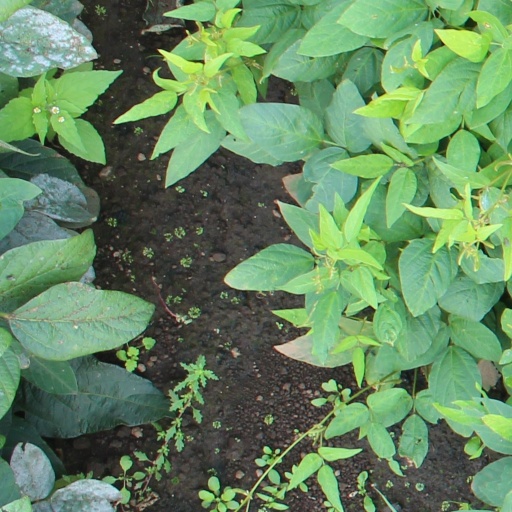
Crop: soybean